Chrysippus

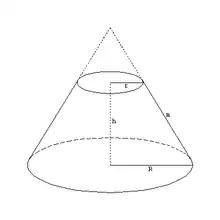
The puzzle of Democritus. If a cone is sliced horizontally, are the surfaces produced equal or unequal?

Chrysippus regarded bodies, surfaces, lines, places, the void and time as all being infinitely divisible. He determined one of the principal features of the infinite set: since a man and a finger have an infinite number of parts as do the universe and a man, it cannot be said that a man has more parts than his finger, nor that the universe has more parts than a man.